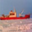
Label: ship